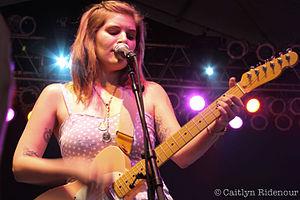
Best Coast est un groupe de rock indépendant américain, originaire de Los Angeles, en Californie.